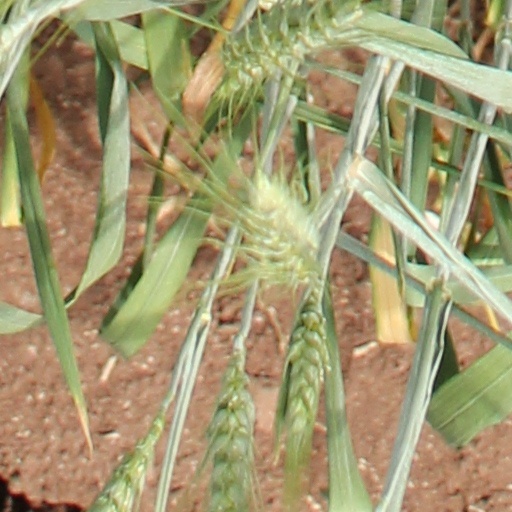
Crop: wheat